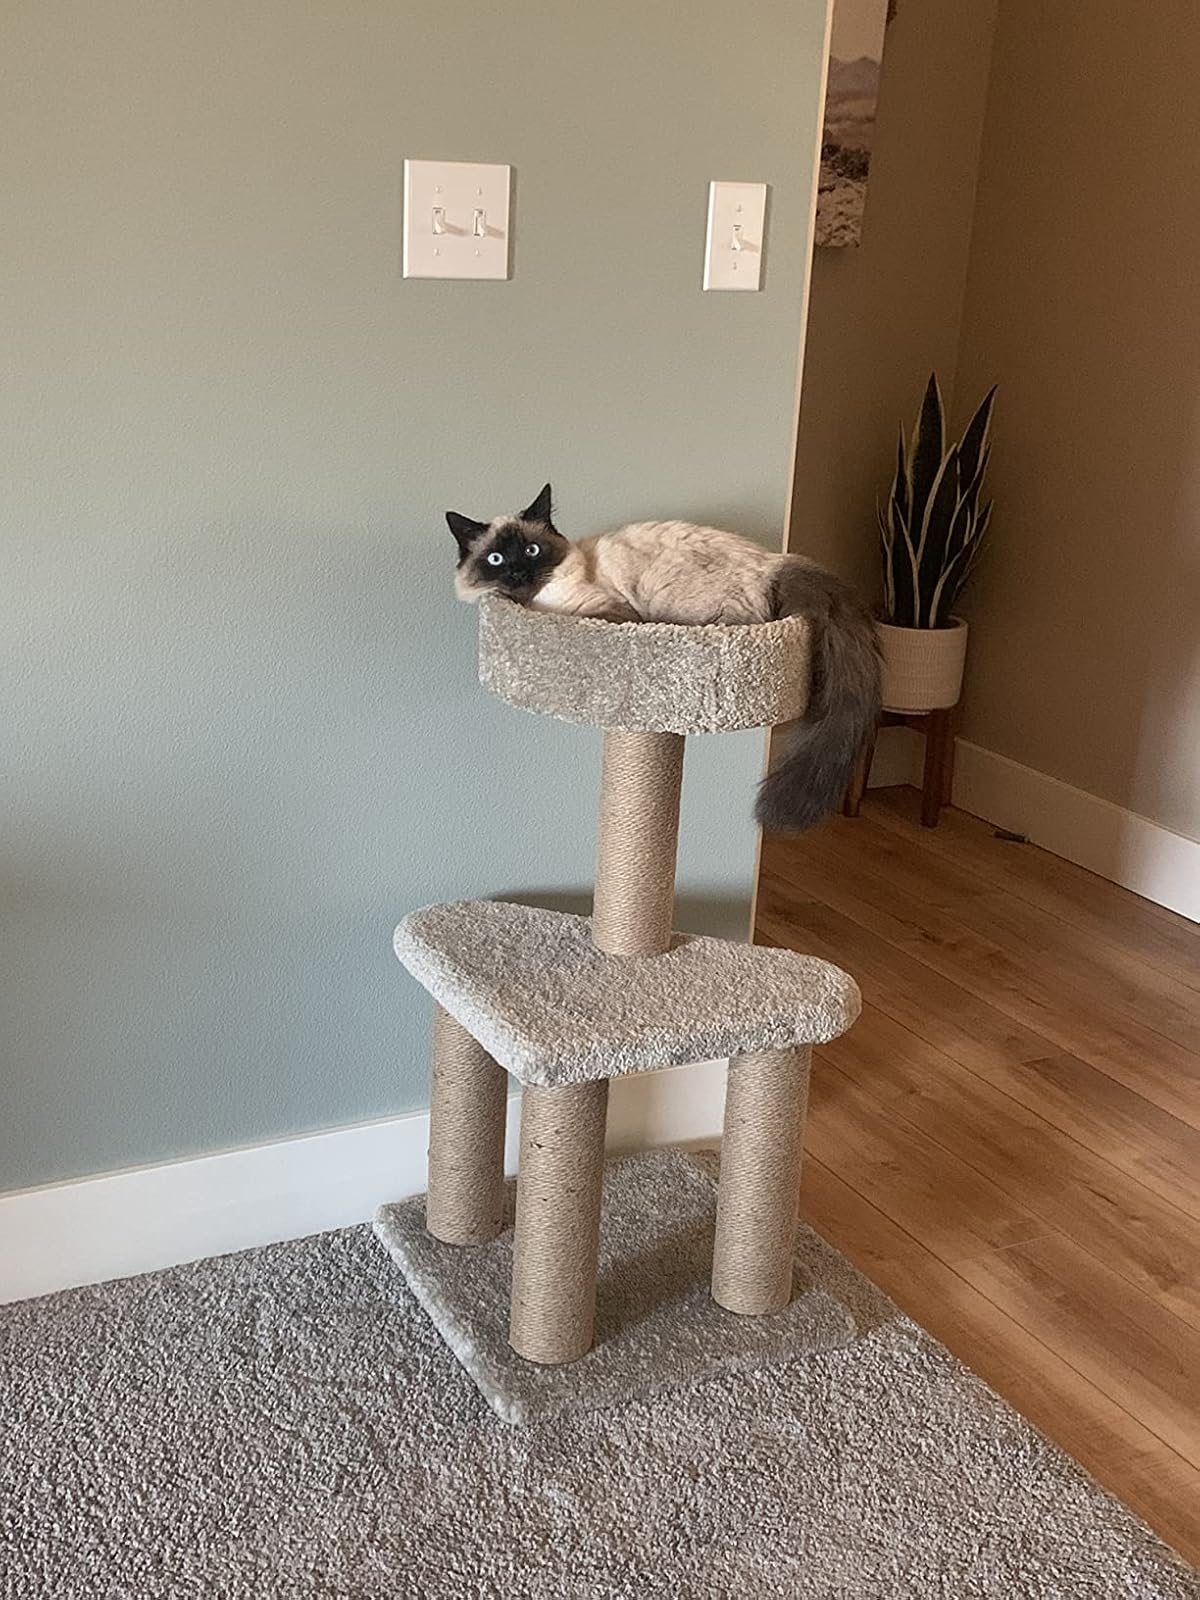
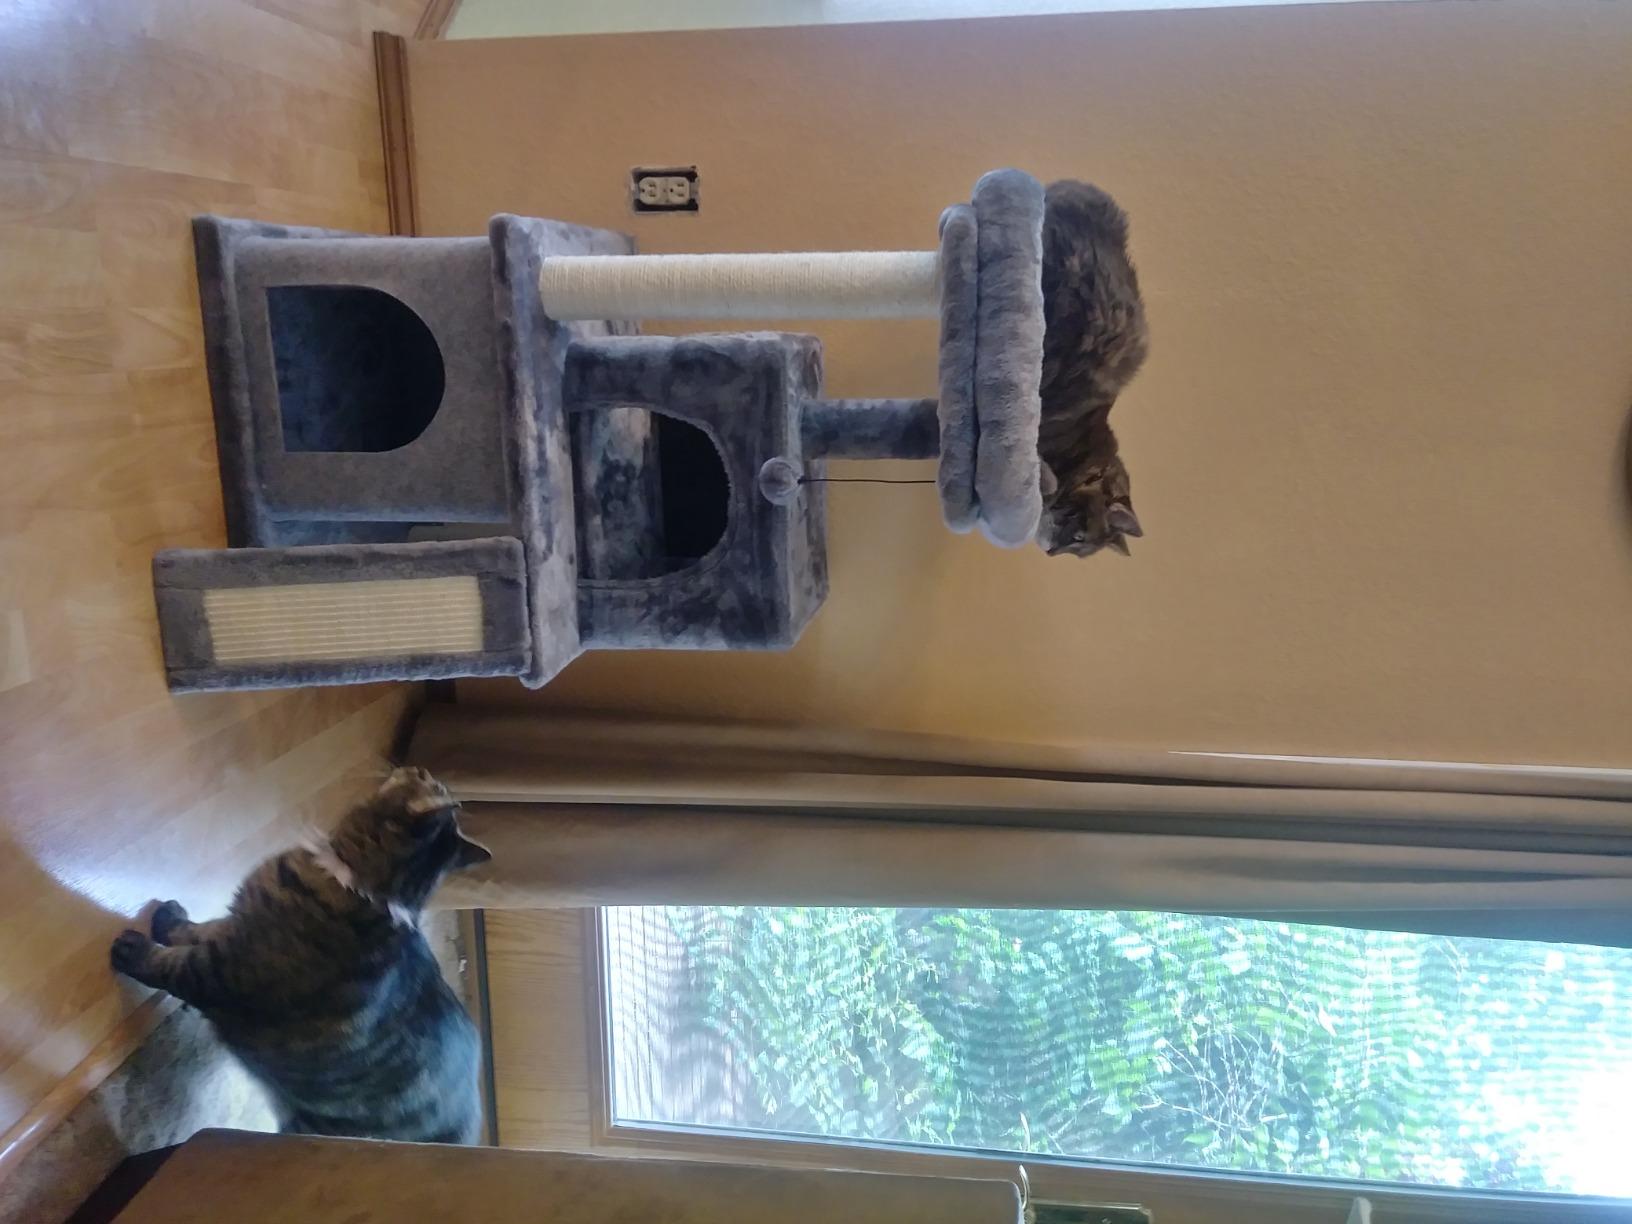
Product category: items_cat tree
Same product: no